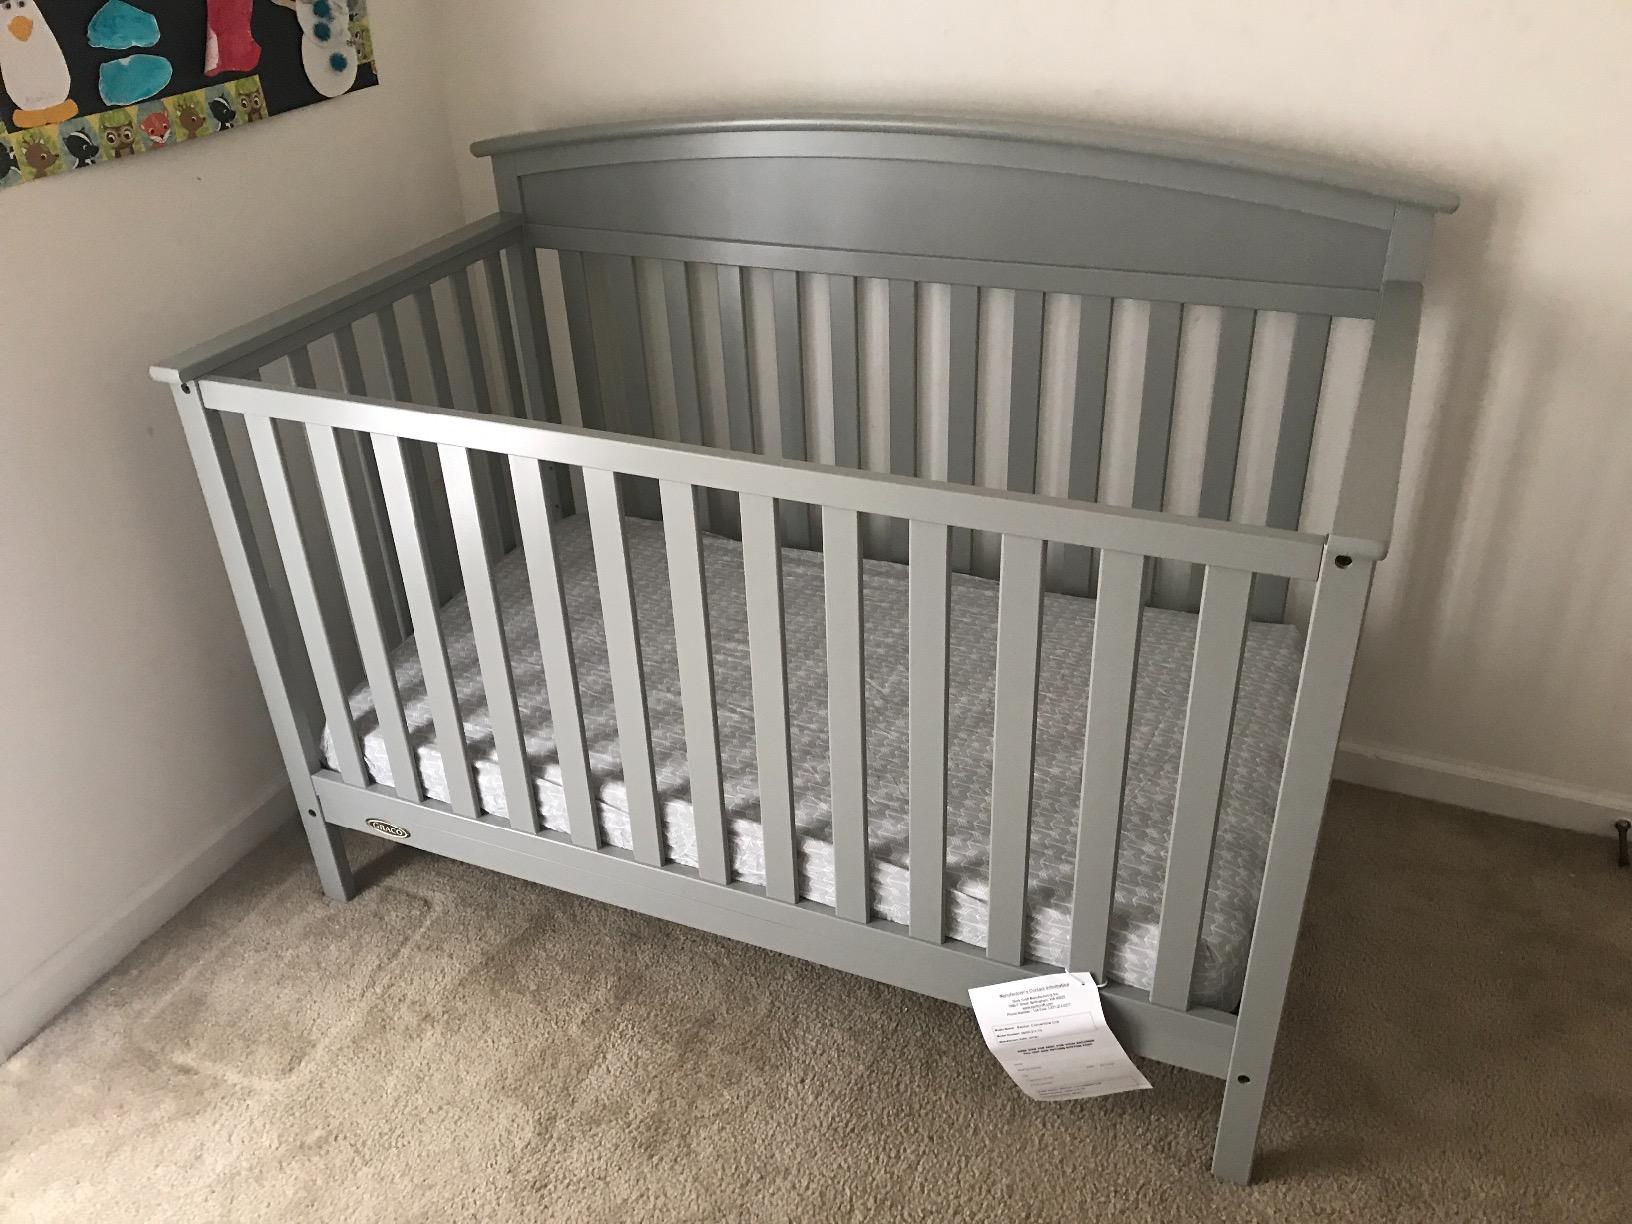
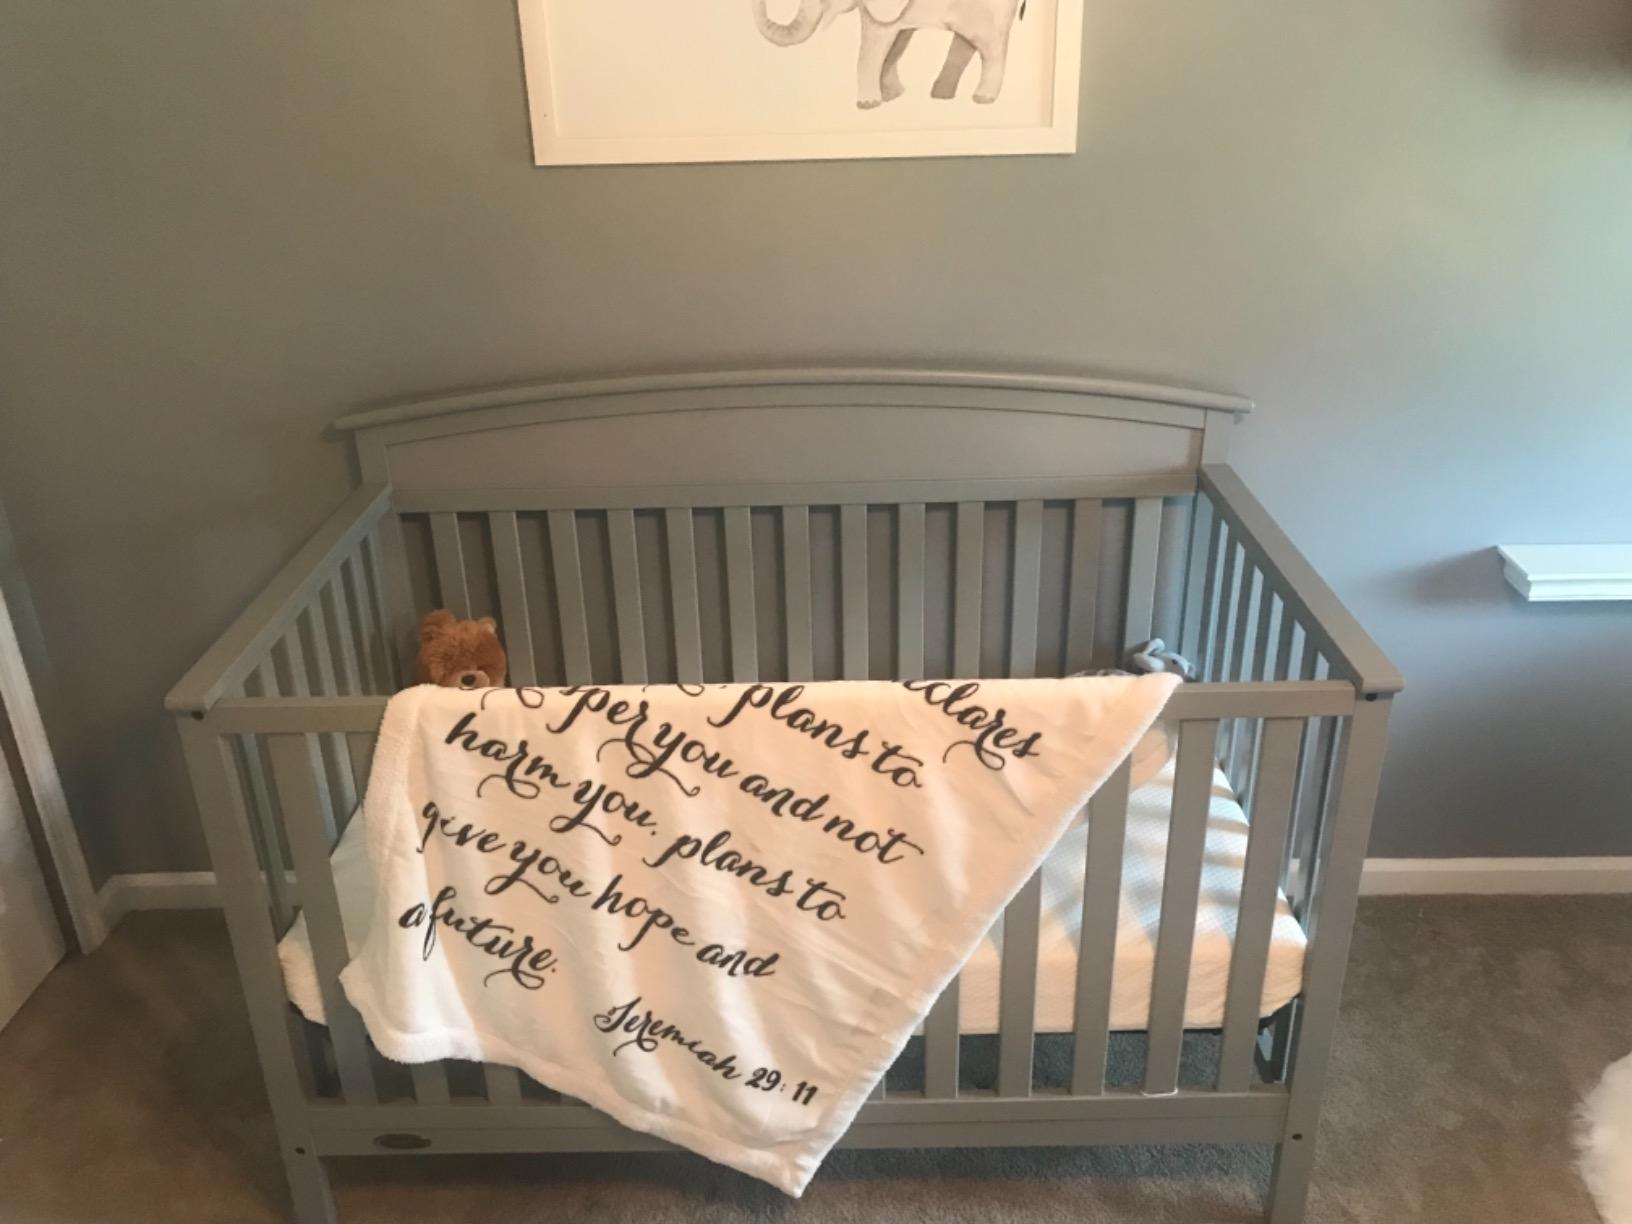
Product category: products_crib
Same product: yes